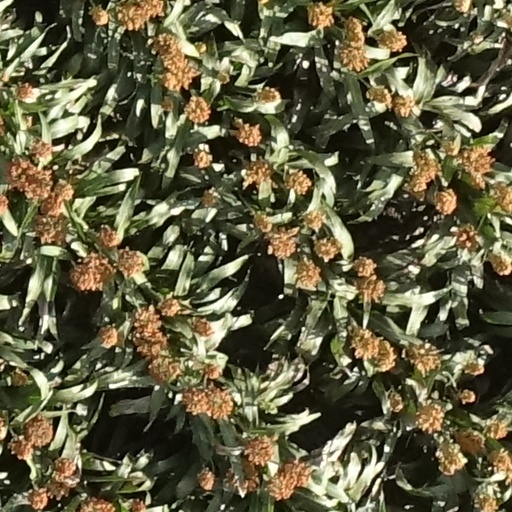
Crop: sorghum